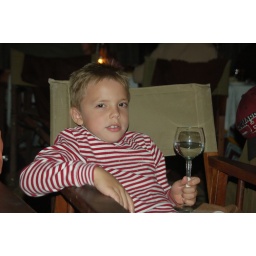
Nelson was sitting back in his chair and Troy put his wine glass in his hand for this classic pose.